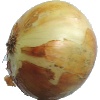
Label: Onion White 1